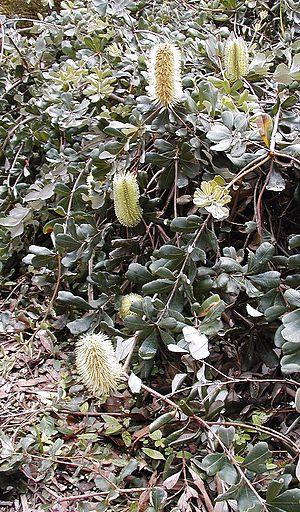
Banksia 'Roller Coaster', également connu sous le nom de Banksia 'Austraflora Roller Coaster', est un cultivar de Banksia reconnu issu de Banksia integrifolia subsp. integrifolia. Son nom complet est Banksia integrifolia 'Roller Coaster'. Il a été cultivé, diffusé et promu par le célèbre horticulteur Bill Molyneux de l'Austraflora nursery dans le Victoria, en Australie. Cultivé pour son port rampant, il est devenu une plante populaire dans les jardins publics et privés de l'est de l'Australie, particulièrement à Sydney et Melbourne.
Banksia integrifolia est une espèce d'arbres qui croît le long de la côte est de l'Australie. C'est l'une des plus répandues parmi les espèces de Banksia. On la rencontre dans les États de Victoria et du Queensland dans une grande variété d'habitats, depuis les dunes côtières jusqu'aux montagnes. Elle est très variable dans sa morphologie, mais se présente le plus souvent comme un arbre pouvant atteindre 25 mètres de haut. Ses feuilles sont vert sombre dessus et blanc argenté dessous, contraste qui peut être spectaculaire par temps venteux.